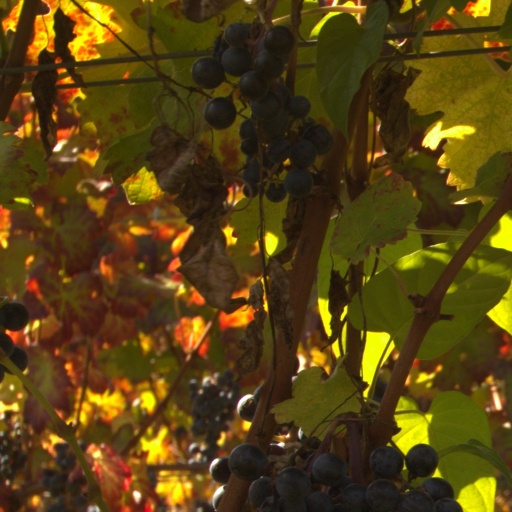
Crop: grape